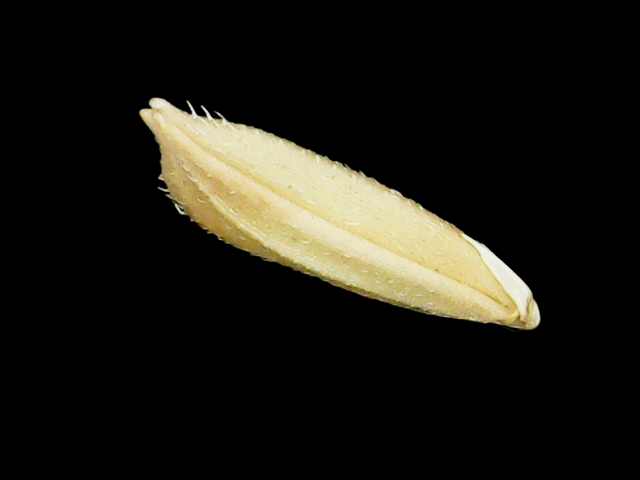
Rice variety: Binadhan11